Du Bousquet locomotive

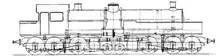
Line drawing of the locomotive design.

The design largely overcame the problems the Meyer design had with poor sealing on the steam-pipe flexible joints by having the rear truck, bearing the high-pressure cylinders, mounted on a bearing that permitted only rotation and not any other axes of flexibility. The steam connection, mounted in the center of this, could seal much more easily since it did not have to allow so much freedom of movement. The front truck, with the low-pressure cylinders, allowed some degree of tilt as well as rotation, and had steam connections from the rear truck with swivelling and telescoping joints to allow freedom of movement.